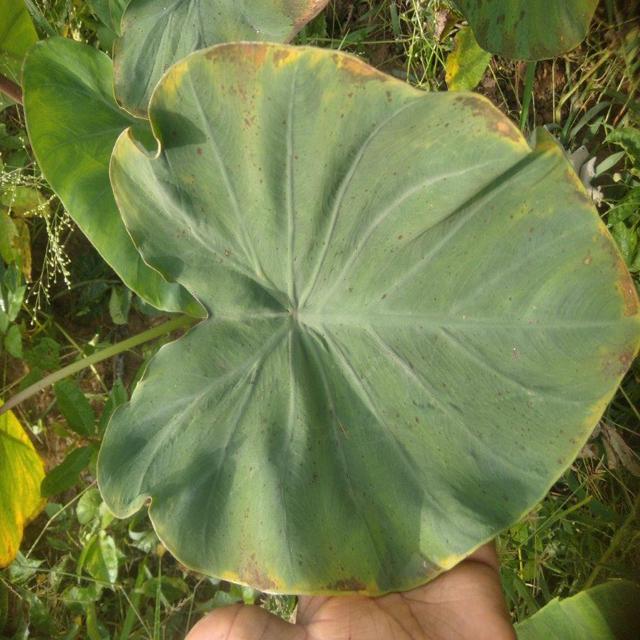
Label: Early_Blight